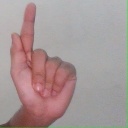
अक्षर: ळ